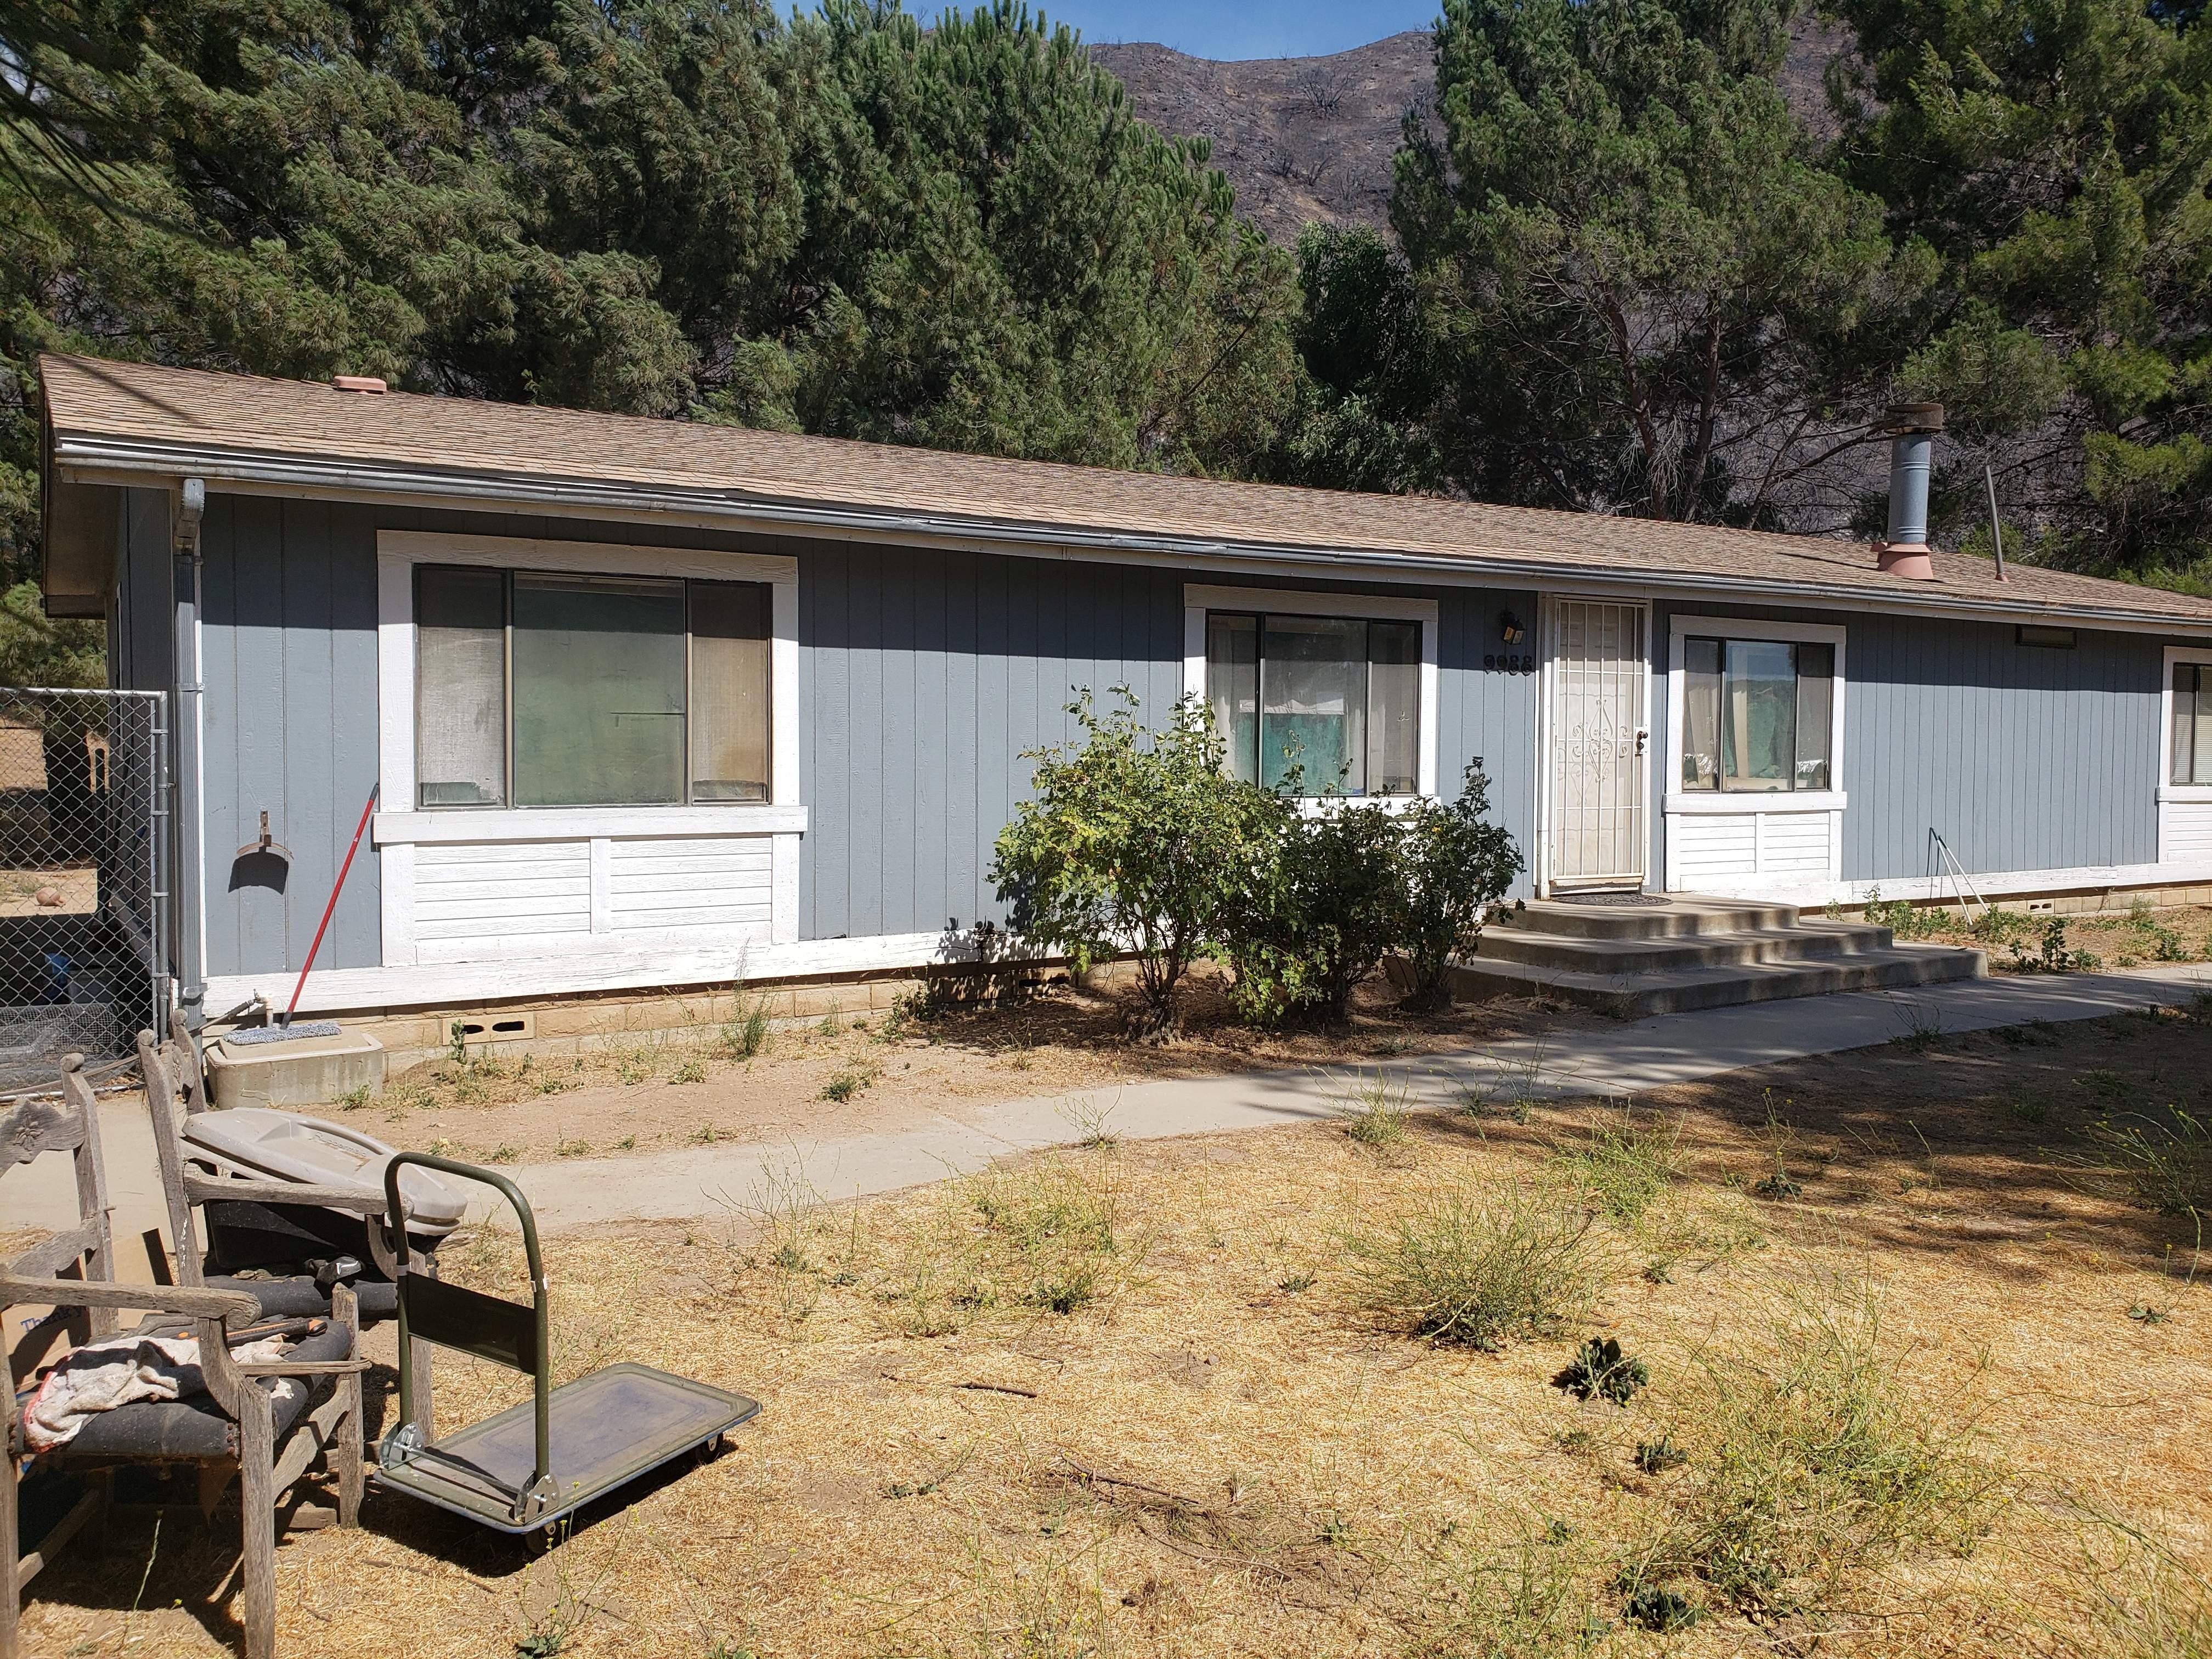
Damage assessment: no_damage